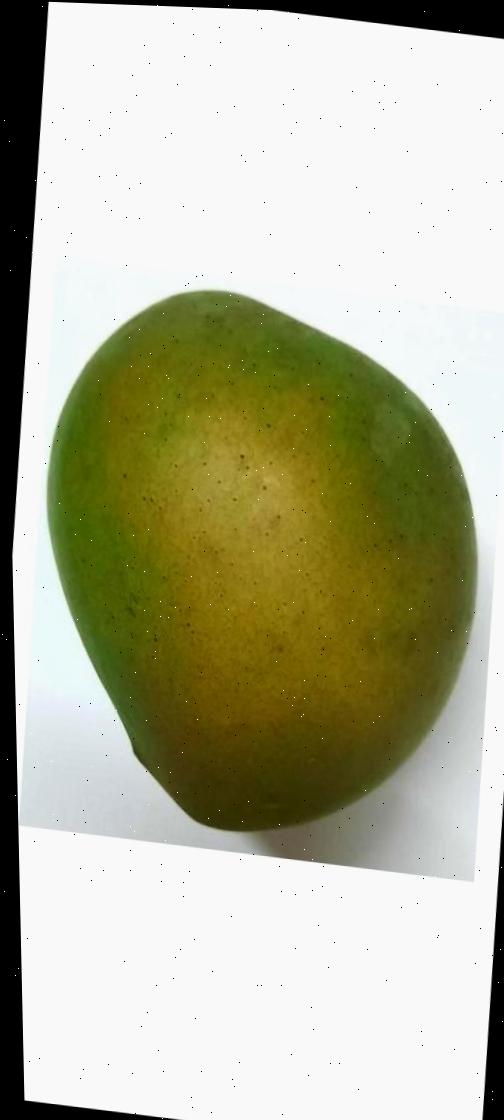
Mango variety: Harivanga